The Mark of Athena

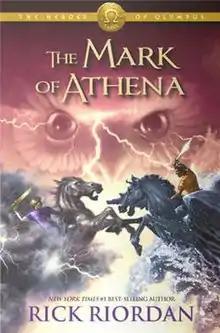
First edition cover

The Mark of Athena is an American fantasy-adventure novel written by Rick Riordan, based on Greek and Roman mythology. It was published on October 2, 2012, and is the third book in "The Heroes of Olympus" series, a sequel to the "Percy Jackson & the Olympians" series. It is preceded by "The Son of Neptune" and followed by "The House of Hades". The novel is narrated in the third-person.